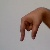
The image shows a hand gesture representing the letter 'Q' in Indian Sign Language.